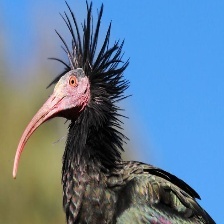
Species: BALD IBIS
Scientific name: GERONTICUS EREMITA